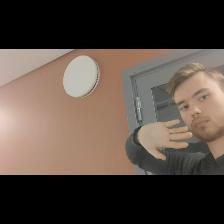
Label: Human